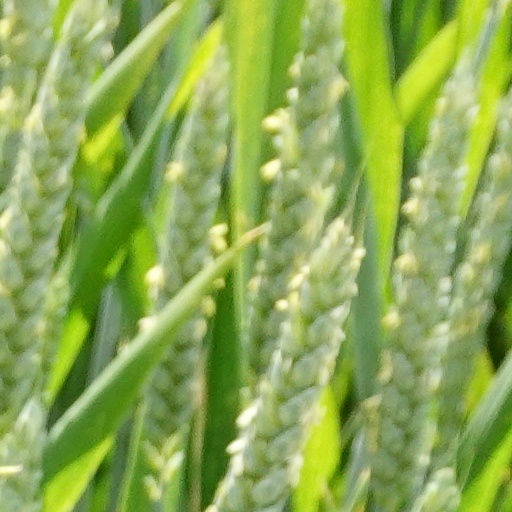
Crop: wheat